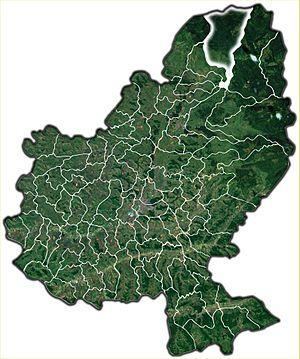
Răstolița est une commune roumaine du județ de Mureș, dans la région historique de Transylvanie et dans la région de développement du Centre.